Dragon boat

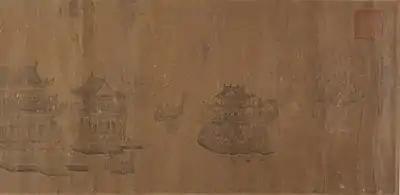
Dragon boats with a tower and crew (14th c.)

The Khmer Empire used dragon boats in their naval battles. Today, Cambodia honors the use of dragon boats by the Khmer Empire's navy by hosting dragon boat competitions at the Bon Om Touk water festival. Laos which emerged from the Khmer Empire organizes a similar dragon boat festival on the Mekong River called Boun Suang Huea. The world's longest dragon boat is located in Cambodia and known as the Kambojika Putta Khemara Tarei.